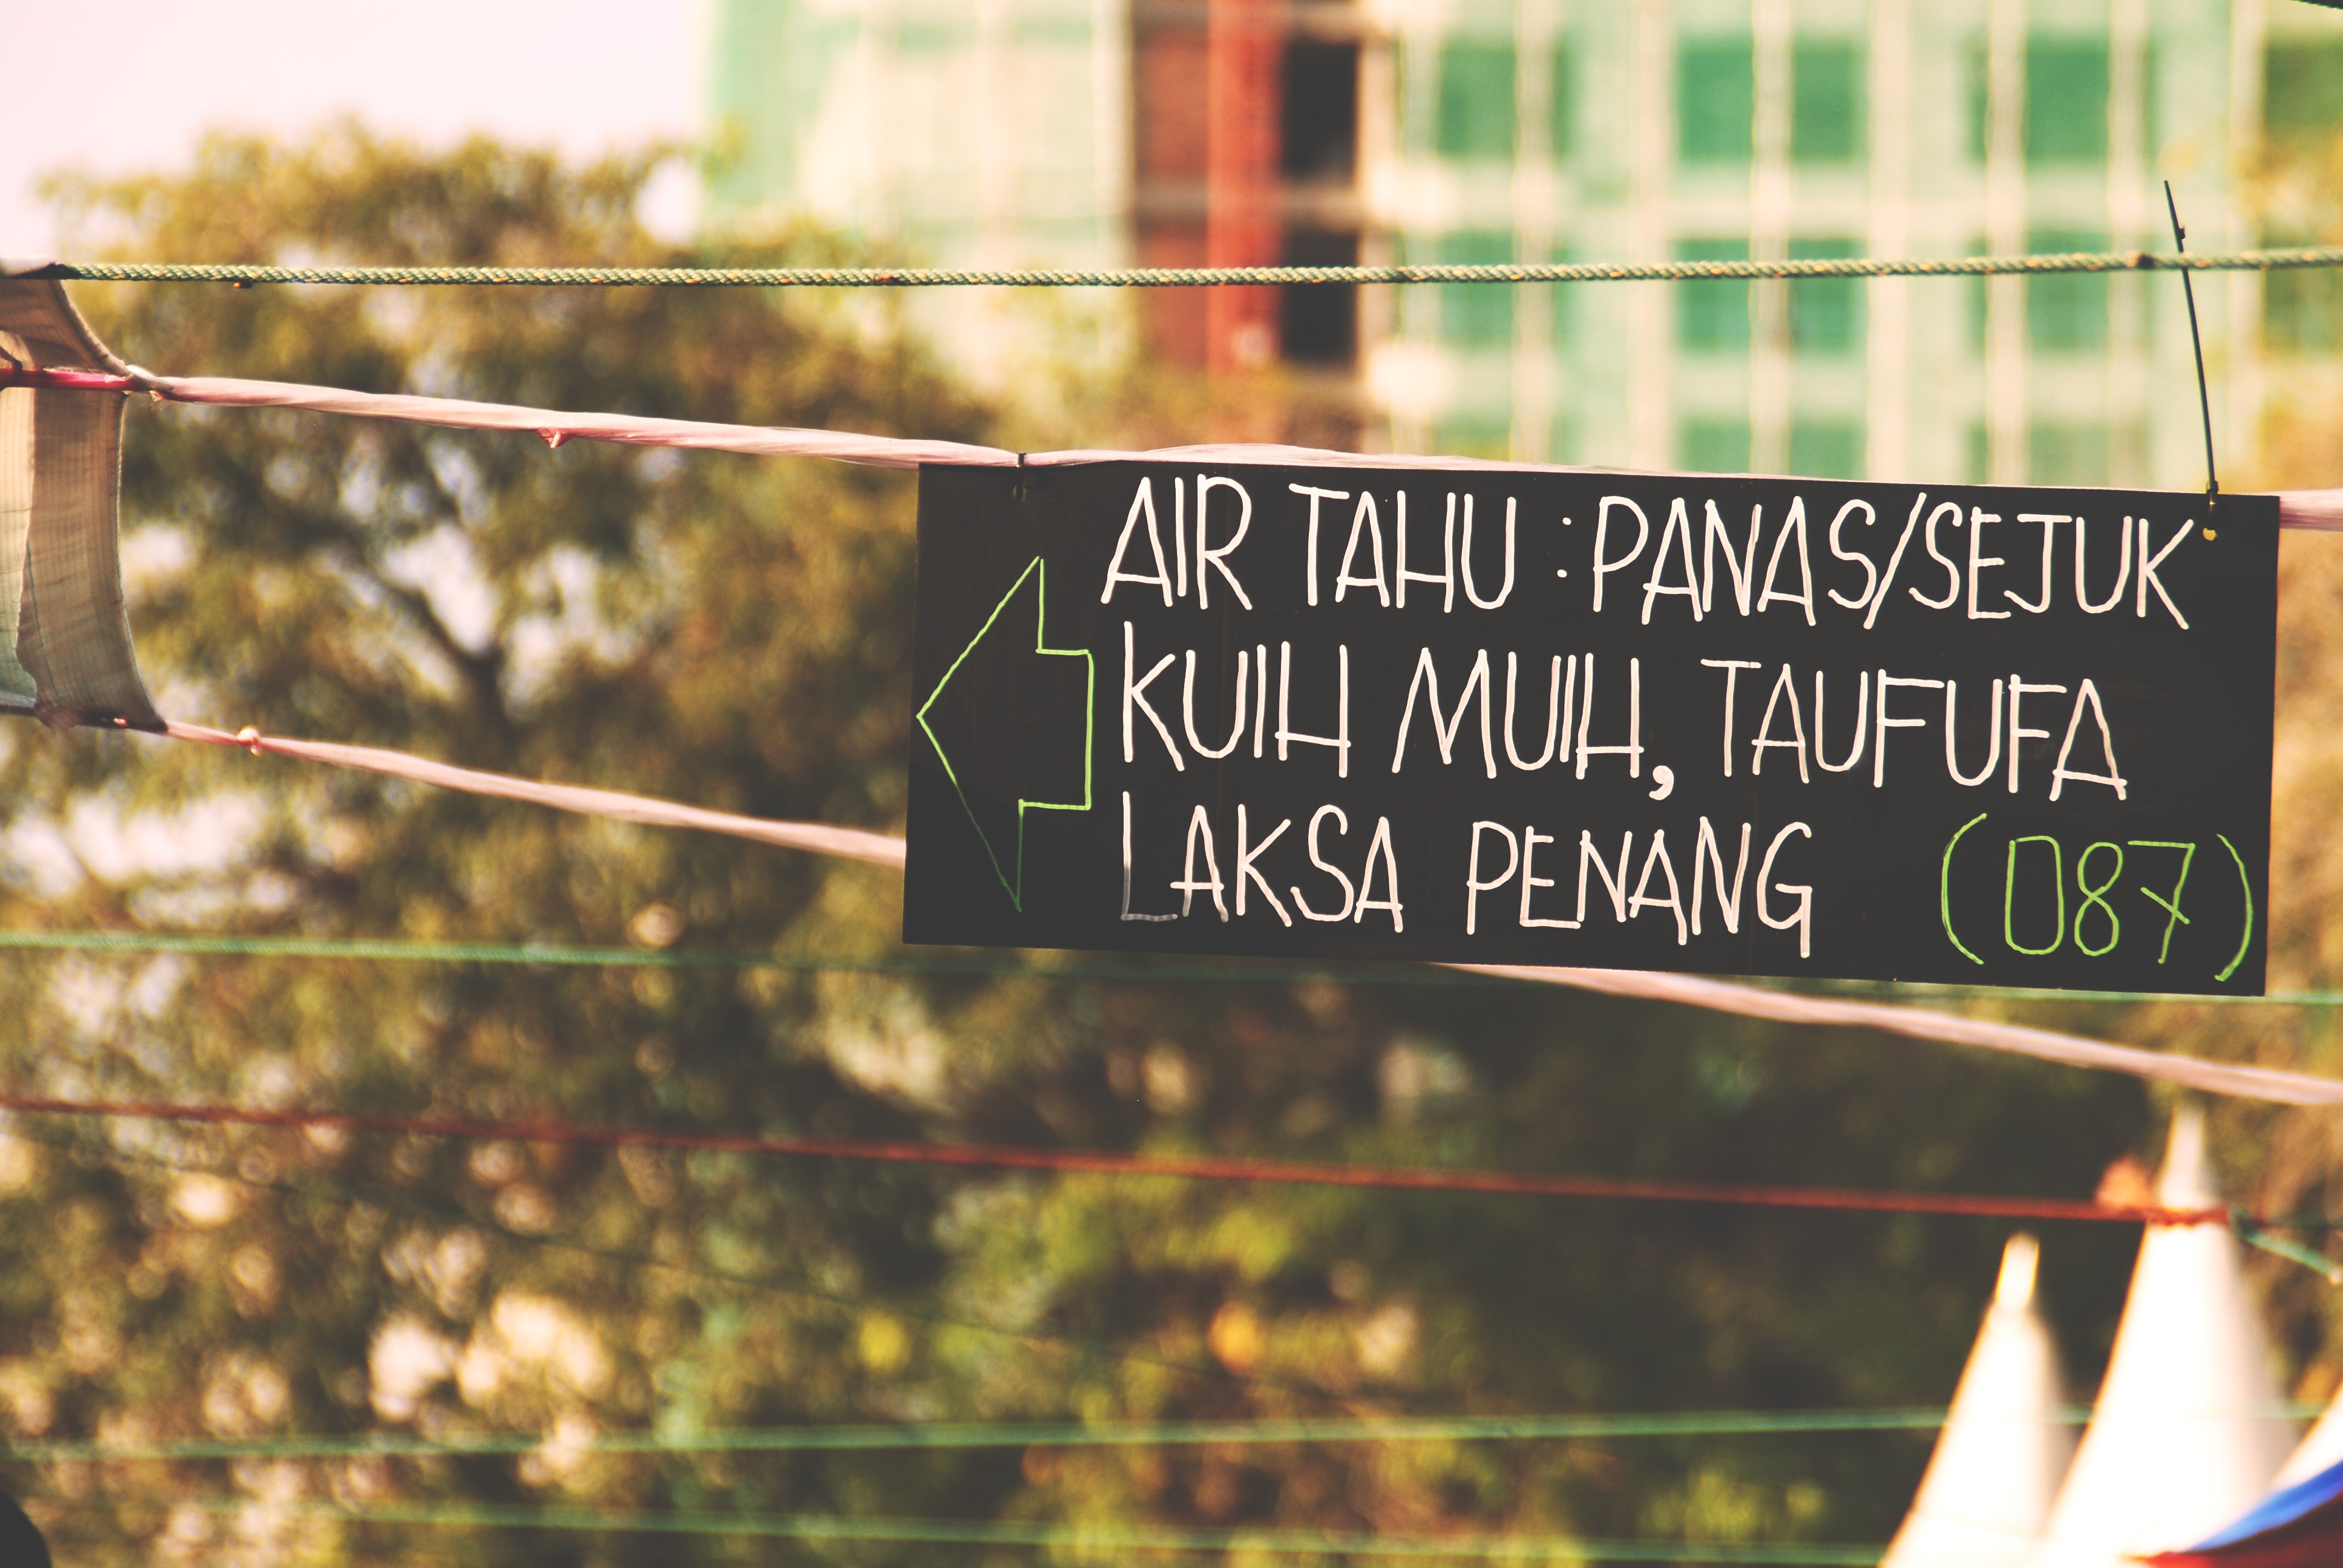
morning, leaf, green, color, autumn, shape